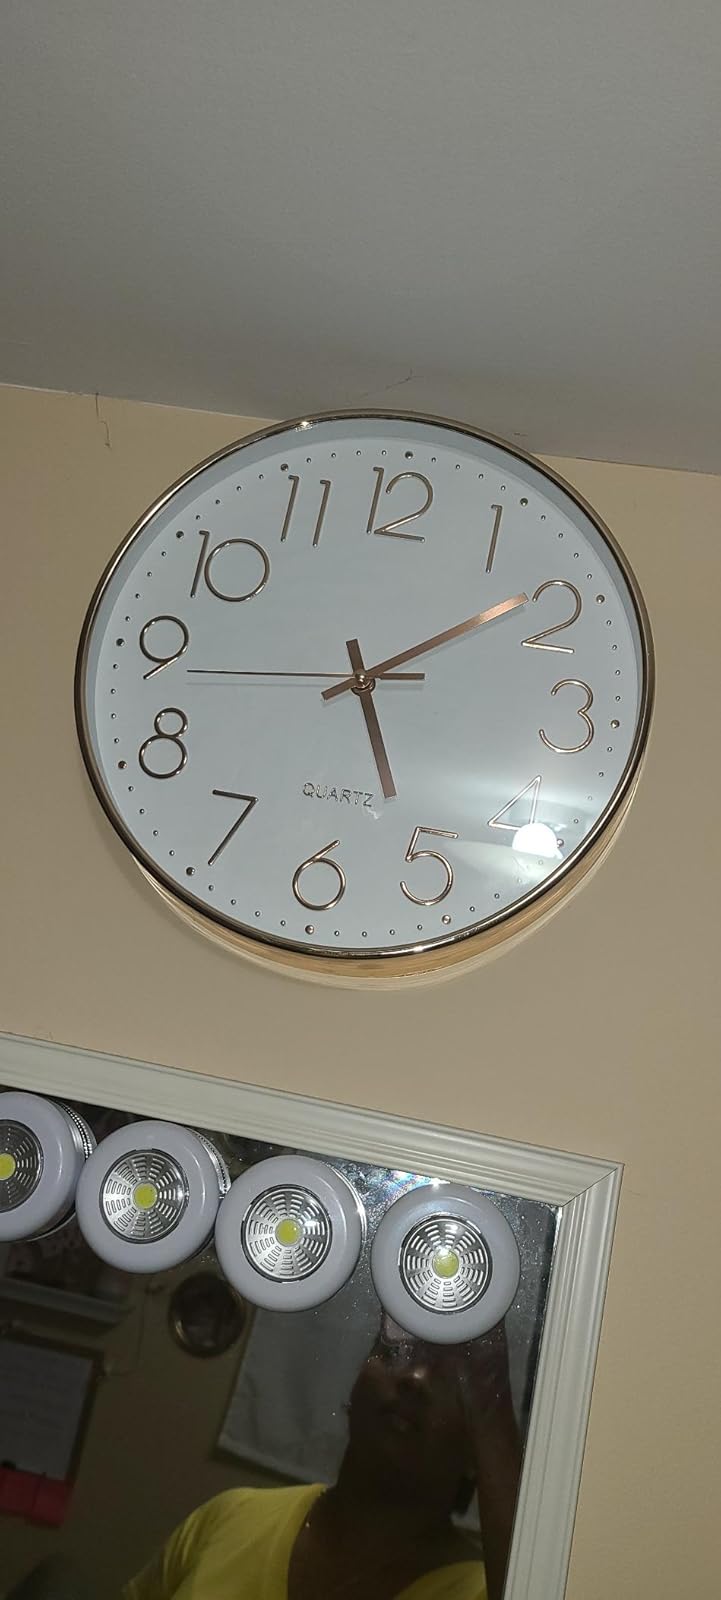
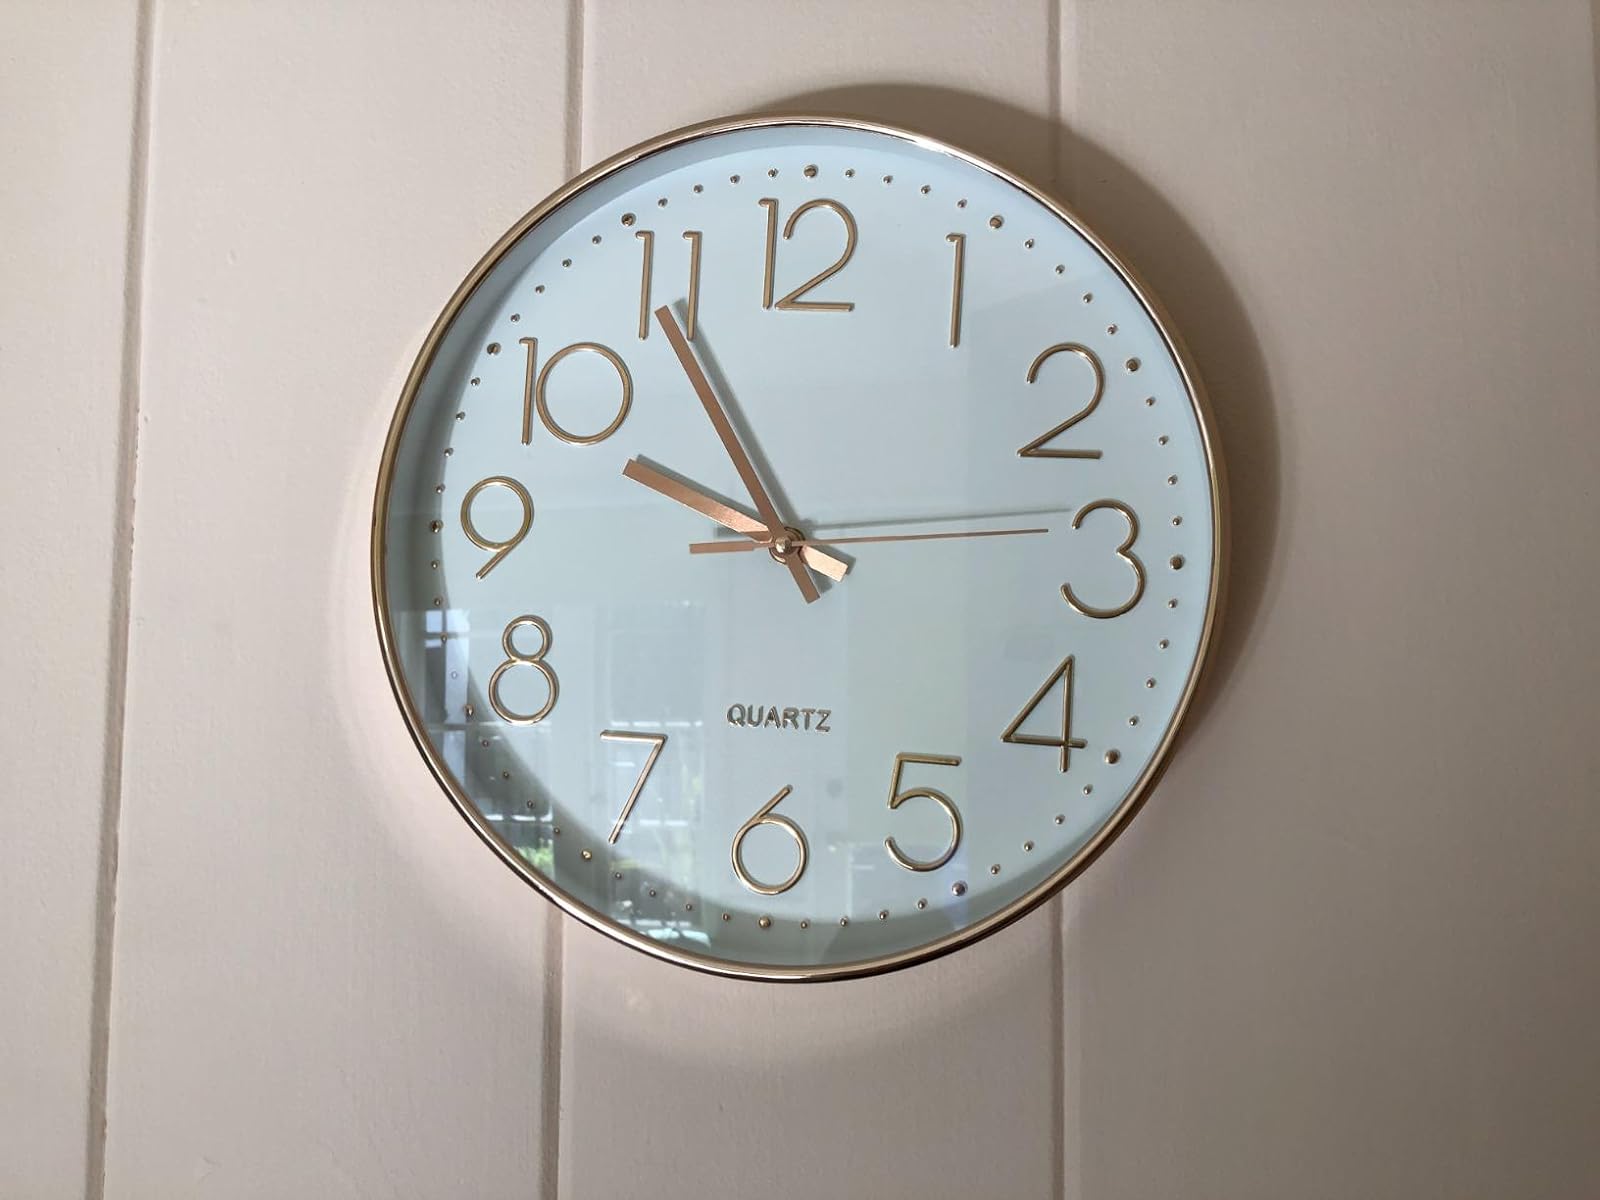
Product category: clock
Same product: yes